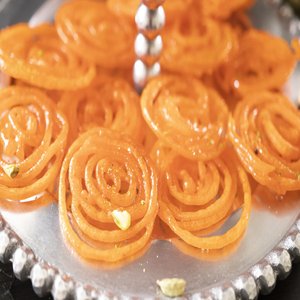
Dish: jalebi